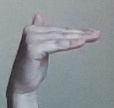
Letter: khaa